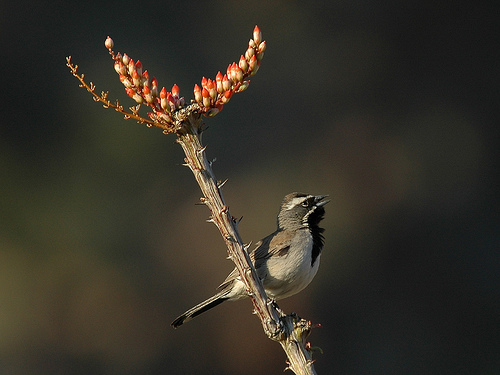
this smaller bird has a light gray belly and breast with a black neck white eyering.
this is a bird with a grey belly, brown back and a small black beak.
a small gray bird with a white cheek patch, white eyebrows and a black breast.
light and dark grey bird with black throat and crown, white eyebrows and malar stripe.
this bird is black with grey on its chest and has a long, pointy beak.
this tiny bird has a black beard that fans from its beak to its belly.
this bird has wings that are black and has a white belly
this bird is grey with black and has a very short beak.
a small brown bird with a black throat and breast, and white eyebrows.
the bird has a striped grey crown and a grey belly.
Species: Black Throated Sparrow